Uhlan

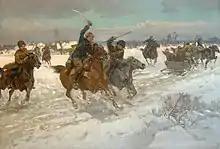

There were 11 regiments of uhlans (spelt "Ulan") in the Austro-Hungarian cavalry, largely recruited in the Polish-speaking parts of the Empire. They wore czapkas in regimental colours but otherwise were, after 1867, dressed in the light blue tunics and red breeches of the Austro-Hungarian dragoons, without Polish features. Their lances were similar in design to those of the German cavalry but had wooden shafts (of ash). In 1884 the lance was replaced by the sabre in the Austro-Hungarian cavalry, although the regiments retained their traditional titles and lancer caps until World War I.